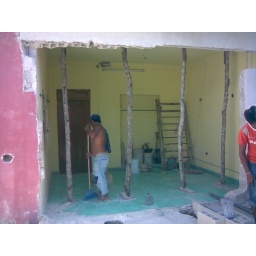
wall was removed in my bedroom for new bathroom,,,this was June '07 or so